Biggleswade

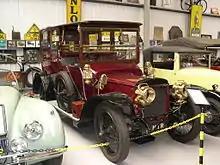
A Maythorn body on the Daimler of Prince Louis of Hesse

Biggleswade was a constituent part of and gave its name to one of the Hundreds of Bedfordshire from Anglo-Saxon times until the 19th century. From 1892 the town was governed by a Local Board, which became Biggleswade Urban District under the Local Government Act 1894. This council met at Biggleswade Town Hall until 1926, then shared other premises in the town before acquiring Stratton House in 1952. The Urban District Council was abolished in 1974 when most of its functions were subsumed into Mid Bedfordshire District Council under the Local Government Act 1972, the remainder passing to the newly formed Biggleswade Town Council. In 2009, the District and County Councils were replaced by the Central Bedfordshire Unitary Authority.